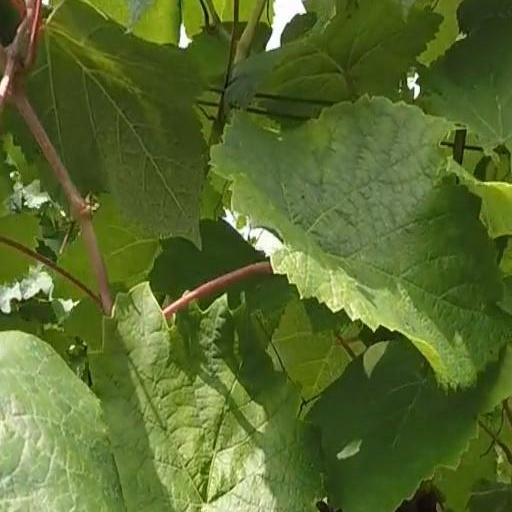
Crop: grape